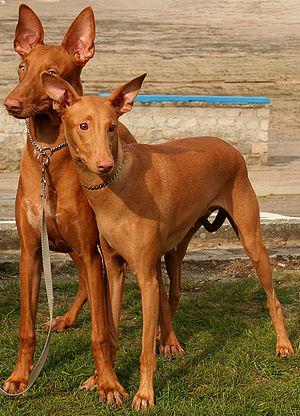
Le chien du pharaon ou lévrier du pharaon est une race de chien originaire de Malte. Selon la nomenclature de la Fédération cynologique internationale, il est classé dans le groupe 5 Spitz et chiens de type primitif, section 6 Chiens de type primitif, standard n° 248.